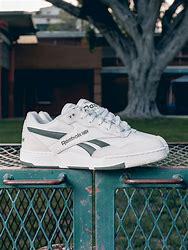
Brand: Reebok
Model: BB 4000 Ii